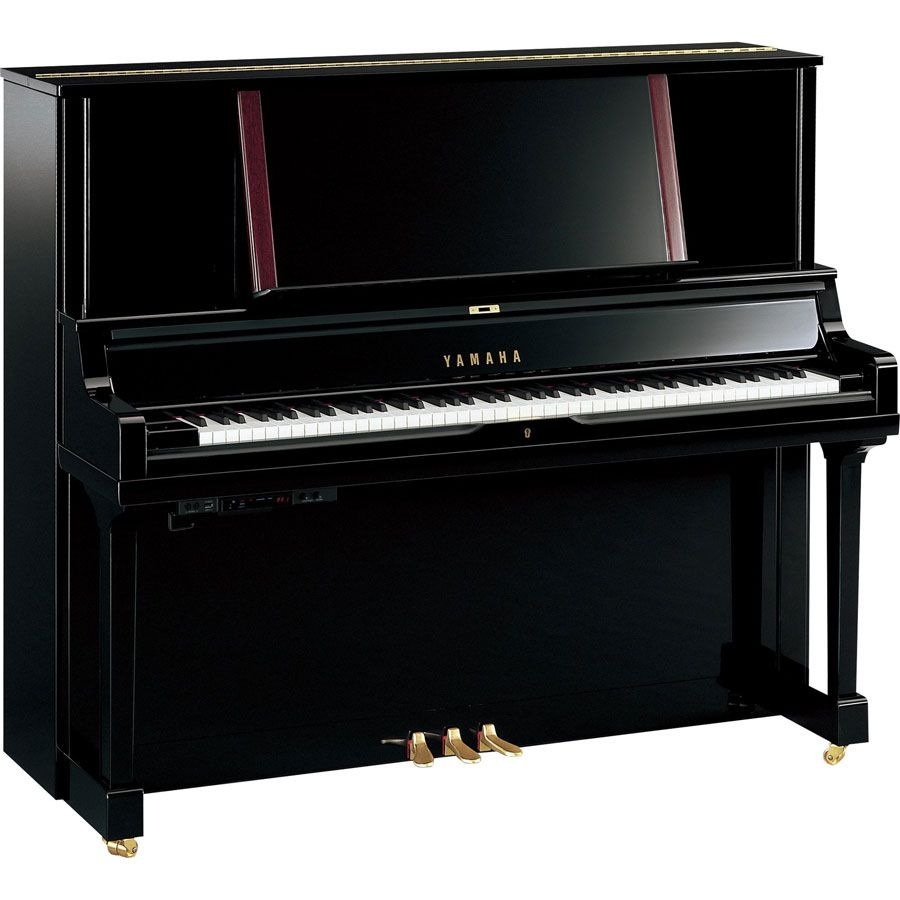
YUS5TA2PE TransAcoustic
Yamaha YUS5TA2 TransAcoustic on aito korkeatasoinen akustinen piano, johon on yhdistetty mullistavaa digitaalitekniikkaa. Pianon digitaalinen äänigeneraattori lähettää äänisignaalin muuntimeen, joka on yhteydessä pianon kaikupohjaan. Puisen kaikupohjan resonoidessa syntyy luonnollinen ja kaunis ääni. Kaikupohja toimii siis laadukkaana kaiuttimena. Pianossa on myös Yamahan Silent SH2 äänimoduli, jolla voidaan soittaa lukuisia eri soitinääniä ja audiotallenteita. Yamaha Trans Acoustic on luonnollinen tapa toistaa digitaalista musiikkia. Akustinen piano on sama kuin YUS5PE. Ominaisuudet TransAcoustic-äänigeneraattori ja muunnin SH2 Silent piano Yamaha CFX konserttiflyygelin binaural stereo sample 20 eri soitinääntä, kuten Yamaha CFX- ja Bösendorfer Imperial konserttiflyygelit 480 XG-soitinääntä 12 rumpu/SFX settiä 256 nuotin polyfonia Äänitystoiminto ja toisto kymmenelle kappaleelle Bluetooth-yhteys USB Audio Recorder USB to device liitäntä Midi in/out Aux in/out (3,5mm stereoplugi) Kaksi kaiutinulostuloa Kaksi kuulokeliitäntää 20 demo-kappaletta ja 50 klassisata kappaletta Korkeus 131 cm Leveys 152 cm Syvyys 65 cm Paino 267 kg 88 kosketinta Kolme pedaalia Kiinteät pianorullat Väri musta kiiltävä Sisältää korkeatasoiset avoimet Yamaha kuulokkeet ja kuuloketelineen sekä virtalähteen
Brand: Yamaha
Category: Arts & Entertainment > Hobbies & Creative Arts > Musical Instruments > Pianos